Lamborghini Gallardo

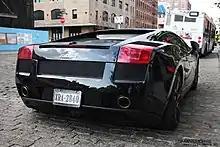
Gallardo Nera rear view

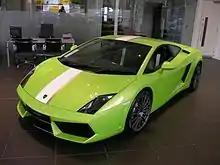
Lamborghini Gallardo LP 550-2 Valentino Balboni front view

Unveiled at the 2013 Frankfurt Motor Show, the Lamborghini Gallardo LP 570-4 Squadra Corse is a limited production (50 units, 15 in USA, 3 in Canada) street-legal version of the Lamborghini Gallardo LP 570-4 Super Trofeo 2013 race car. It features a removable engine cover with quick-release system, different front and rear bumpers, rear wing and the engine cover made from carbon composite material, carbon-ceramic brake system, e-gear six-speed transmission with, tricolore decals on the sides. It was available in 4 body colors (Giallo Midas (yellow), Bianco Monocerus (white), Grigio Thalasso (grey) and Rosso Mars (red)), matte black rear wing with contrasts in body color, hood, front air intakes, rear diffuser and 19-inch forged wheels in high-gloss black; choice of three brake caliper colors (red, black, yellow), carbon fiber (at door panels, racing seats and center console cover, handbrake frame, the middle of the center console, the lower rim of the steering wheel, the trim around the main and secondary instrument panels, the door handles, the handle for opening the glove box) and Alcantara (at the underside of the dashboard, central panel of the seat cushion and the backrest) interior upholstery, bucket seats (optional comfort seats). The rear wing was reported to produce three times more downforce than the standard Gallardo's electronically adjusted spoiler.